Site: brandenburg
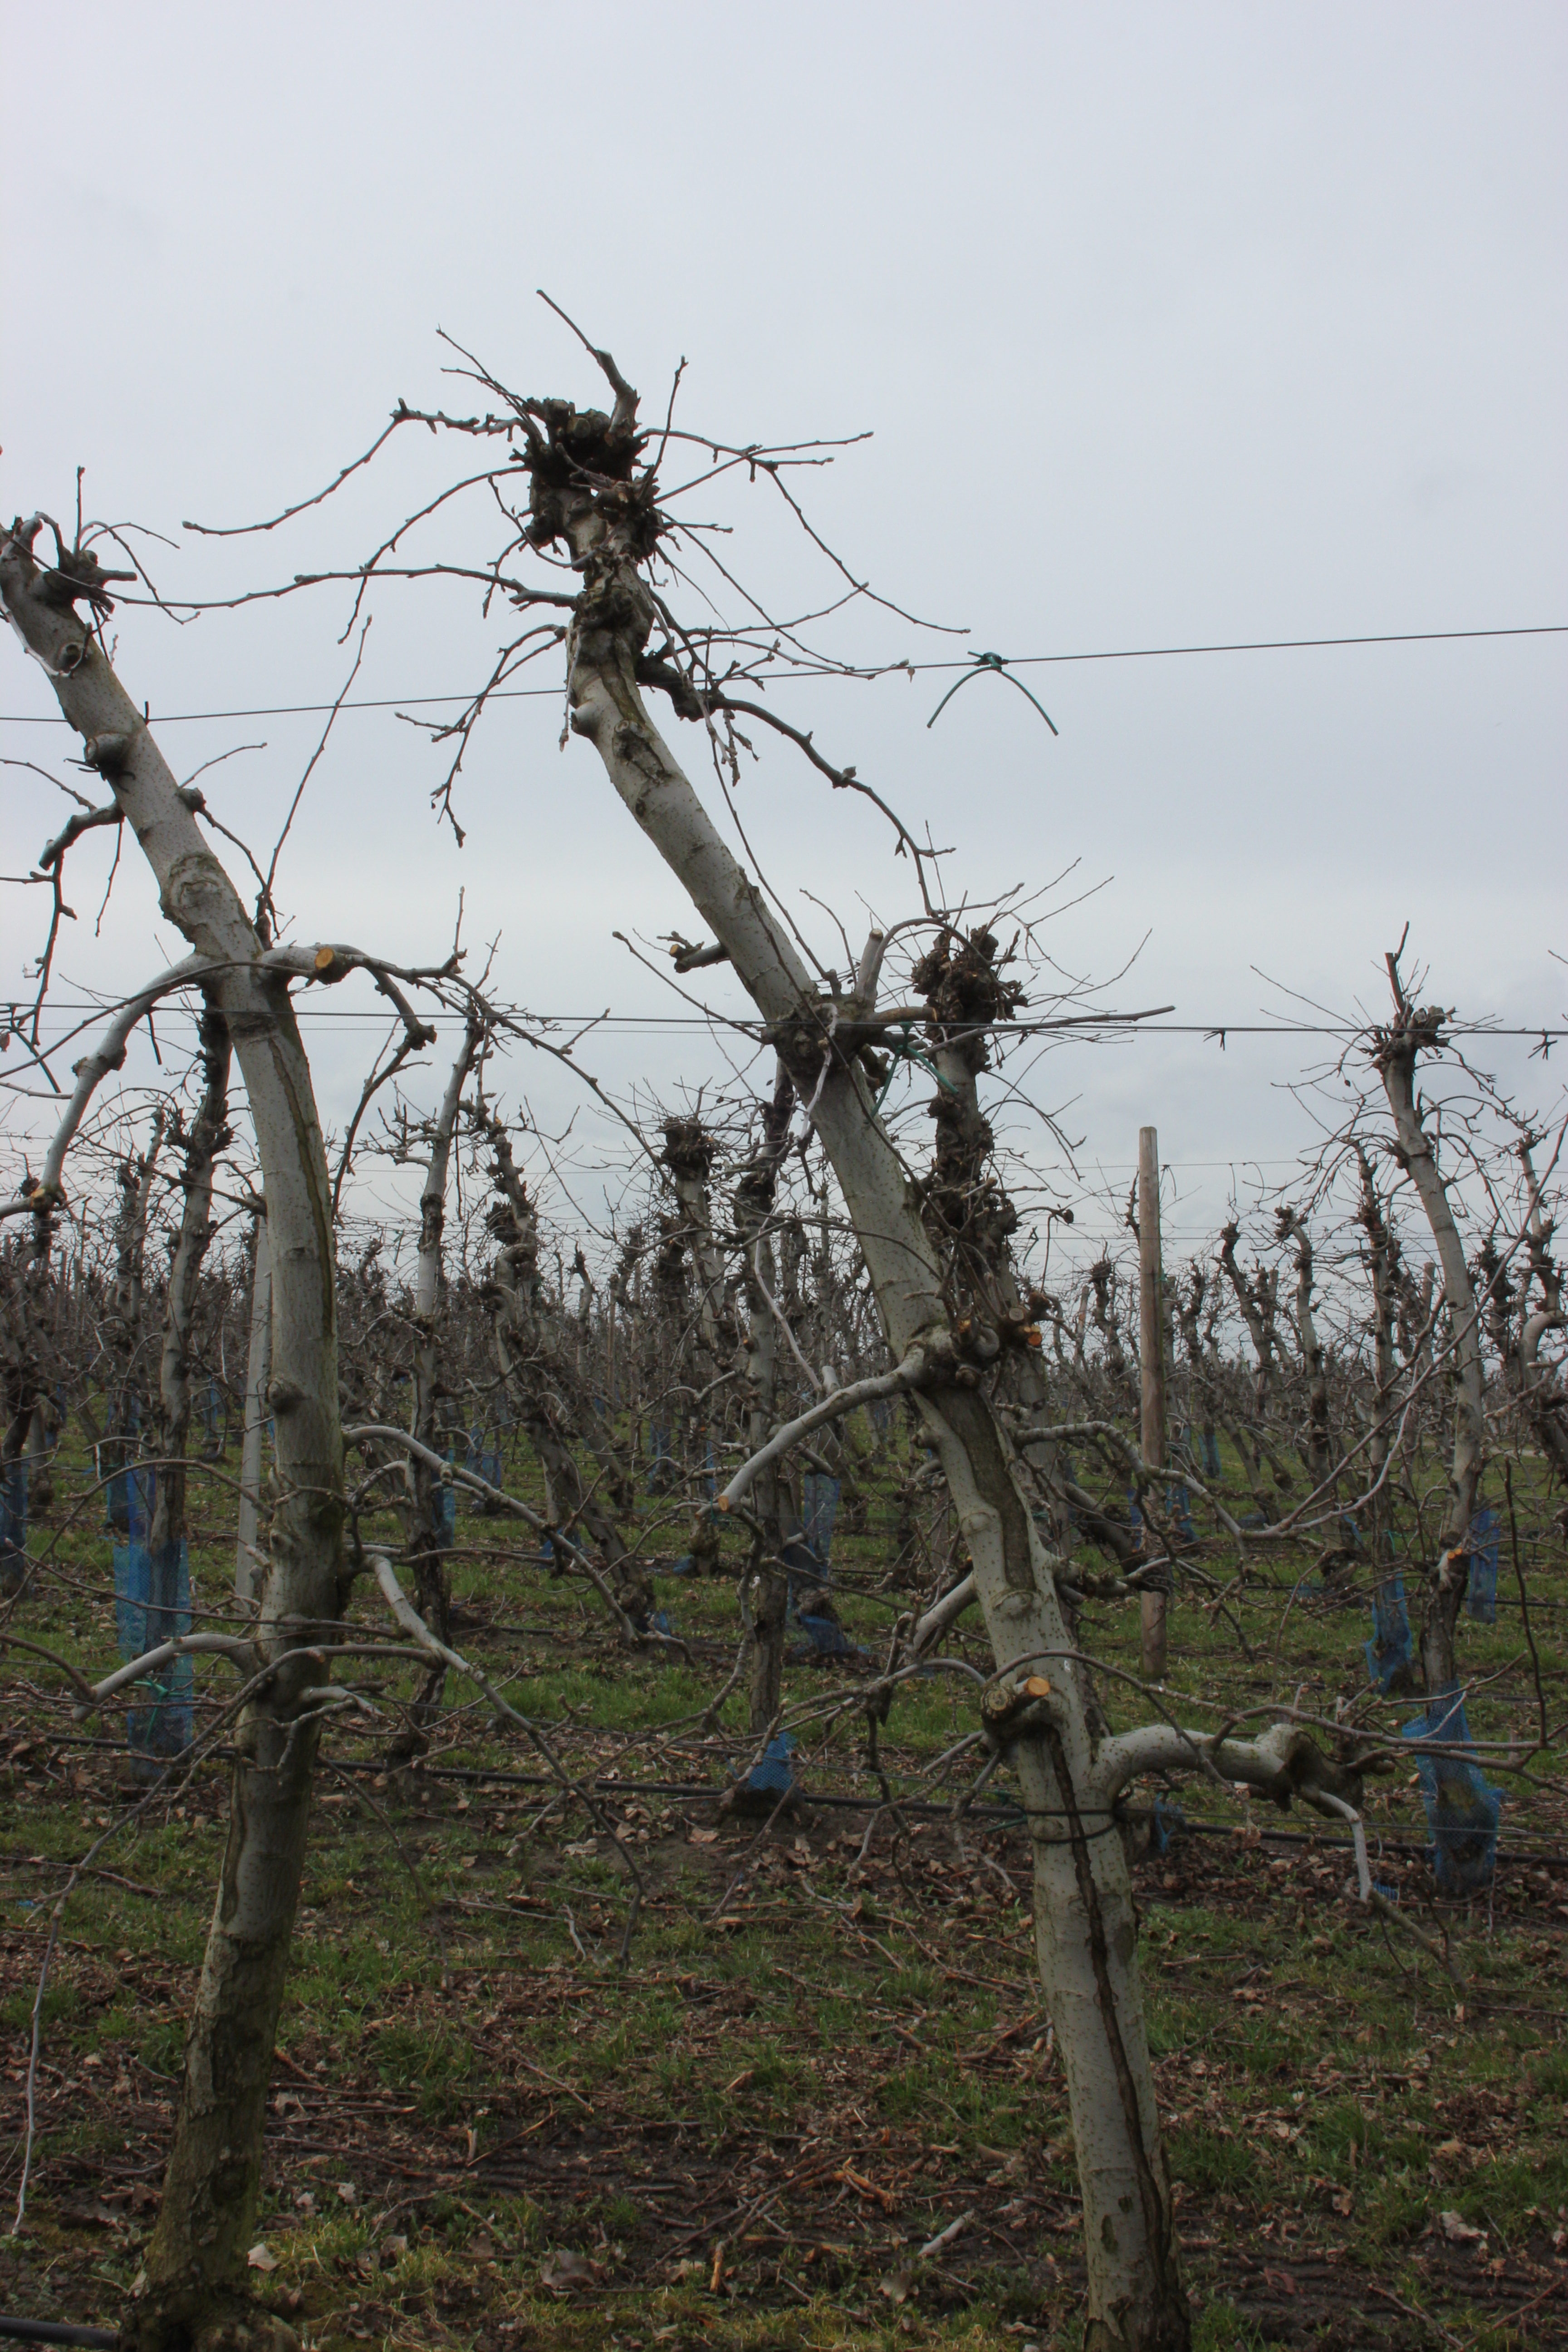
Growth stage (BBCH 01): Bud development